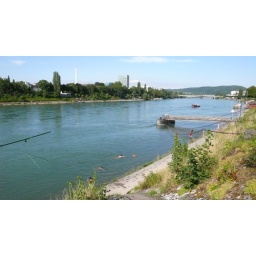
Summer bath in the river